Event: Nepal Earthquake
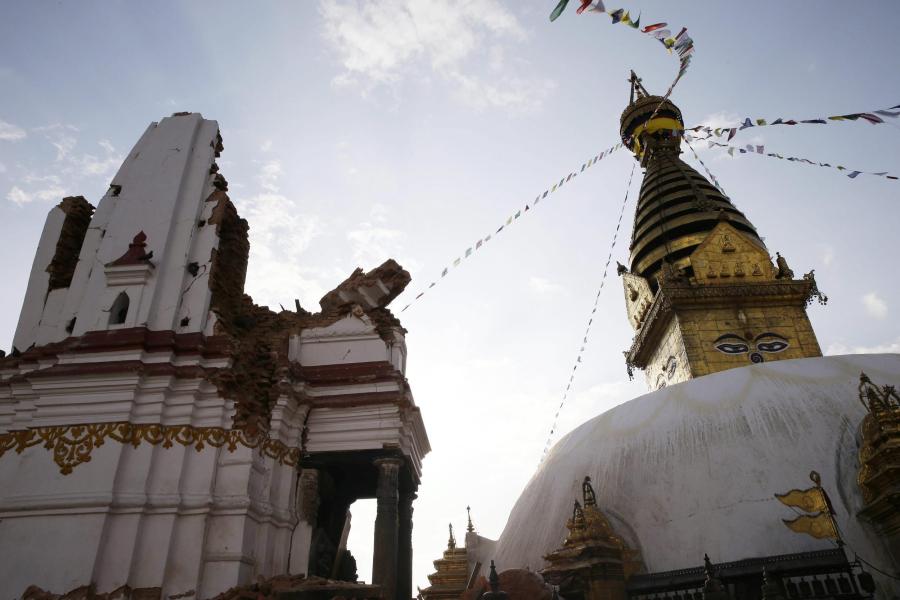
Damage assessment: damage